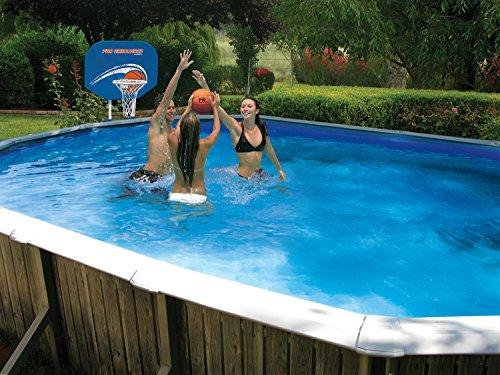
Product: Poolmaster 72784 Pro Rebounder Poolside Basketball Game with Bracket Mounts
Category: Toys & Games | Sports & Outdoor Play | Pools & Water Toys | Basketball & Volleyball Sets
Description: Specially designed poolside basketball action for above-ground pools.
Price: $123.26
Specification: ProductDimensions:25.5x34x18inches|ItemWeight:13.6pounds|ShippingWeight:13.6pounds(Viewshippingratesandpolicies)|DomesticShipping:ItemcanbeshippedwithinU.S.|InternationalShipping:ThisitemcanbeshippedtoselectcountriesoutsideoftheU.S.LearnMore|ShippingAdvisory:Thisitemmustbeshippedseparatelyfromotheritemsinyourorder.Additionalshippingchargeswillnotapply.|ASIN:B006H49N1A|Californiaresidents:ClickhereforProposition65warning|Itemmodelnumber:72784|Manufacturerrecommendedage:8-15years